Gu Yanwu

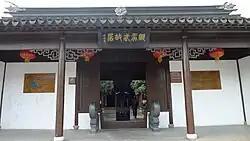
Former residence of Gu Yanwu in Qiandeng town of Kunshan city

Gu, a native of Jiangsu, was born as Gu Jiang. Gu began his schooling at the age of 7. In the early spring of 1645, Gu was appointed to be Office Manager in the Ministry of War 兵部司務 at the Southern Ming court in Nanjing. There he proposed strategies for strengthening resistance to the Qing. Disillusioned by the Southern Ming's ineffectiveness, Gu resigned and returned to his hometown. In 1655, Gu and friends killed a disloyal family servant who had revealed to Qing officials Gu's service at the Southern Ming court. Gu was arrested and charged by corrupt local officials, but a friend caused the case to be removed to another jurisdiction, from which he was released. In the next year, Gu was the target of an assassination attempt instigated by a predatory neighbor formerly allied with the deceased disloyal servant. Gu then left home and traveled in north China for nearly all his remaining years.